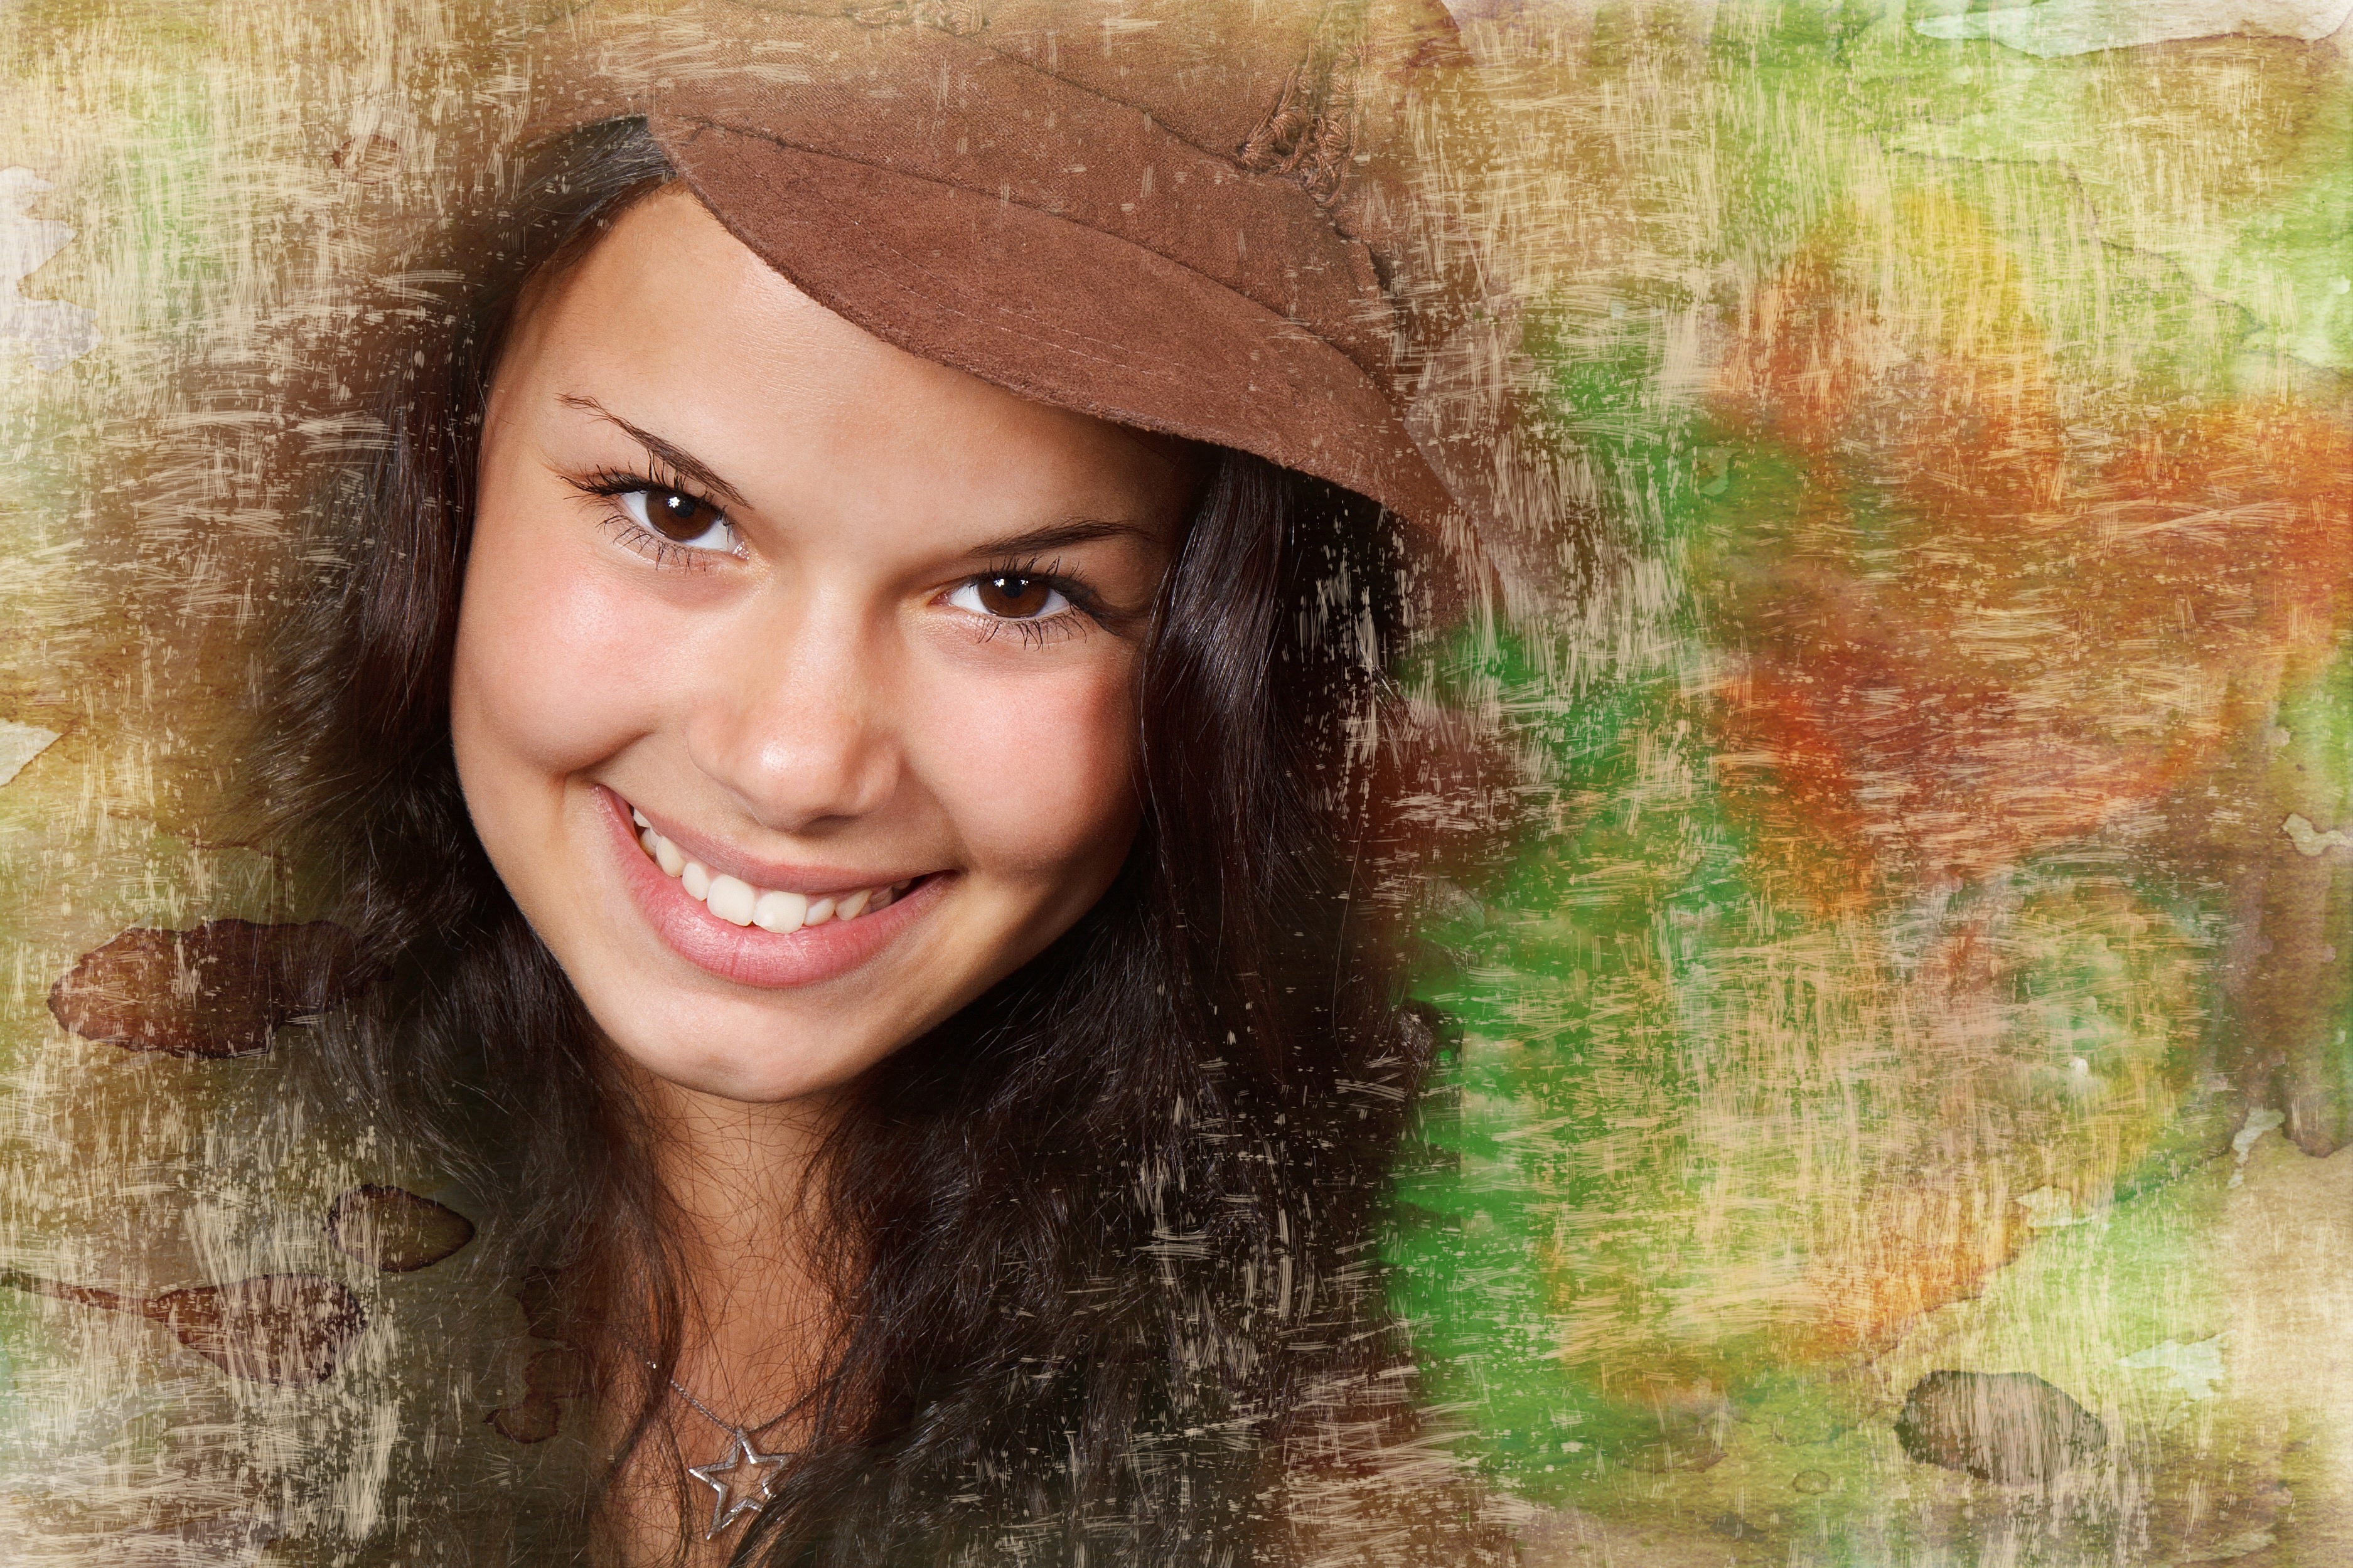
person, girl, woman, hair, photography, view, portrait, model, lady, facial expression, smile, long hair, face, eye, head, photograph, skin, beauty, pretty, photo shoot, brown hair, portrait photography